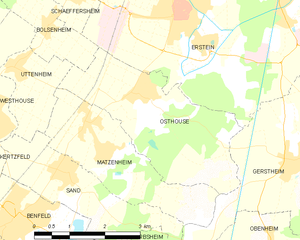
Carte des communes françaises